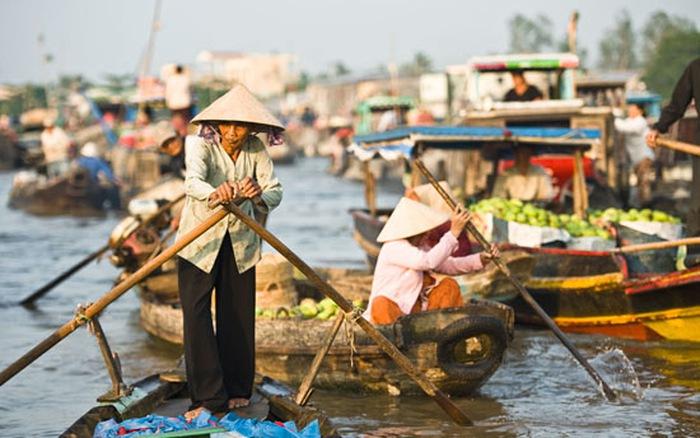
người phụ nữ mặc áo hồng đang ngồi và chèo thuyền